Luboš Kozel

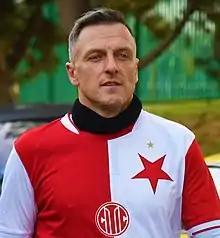
Kozel in 2019

Luboš Kozel (born 16 March 1971) is a Czech professional football manager and former player who is currently in charge of Jablonec. Following a playing career where he was mostly associated with Slavia Prague, he spent seven years as manager of Dukla Prague, overseeing their transition from the second-tier to the Czech First League. Kozel played for the Czech Republic national team, appearing in nine matches and scoring one goal.